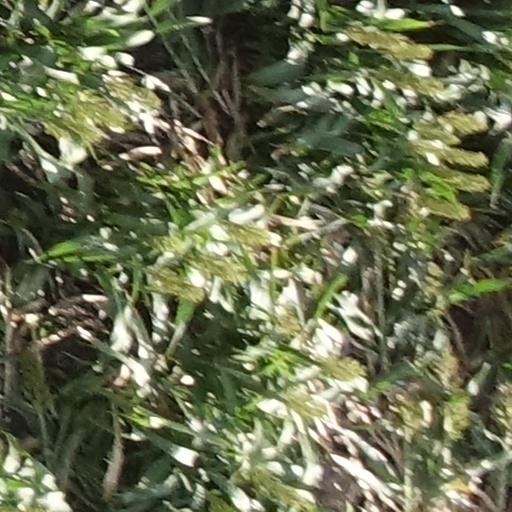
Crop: sorghum